Saurostomus

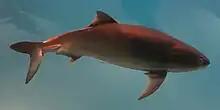
Model

Saurostomus is an extinct genus of prehistoric bony fish that lived during the early Toarcian stage of the Early Jurassic epoch.